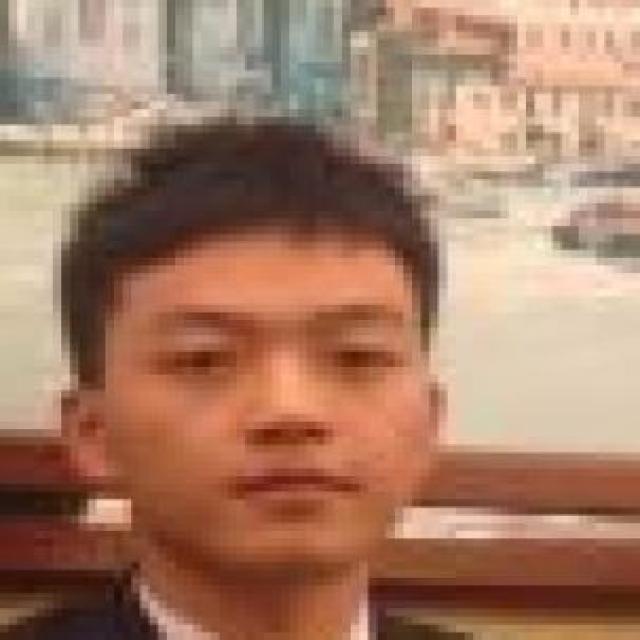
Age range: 13-20